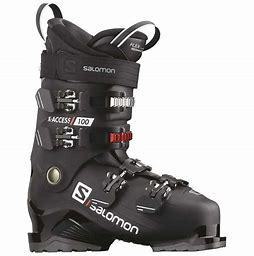
Brand: Salomon
Model: 100